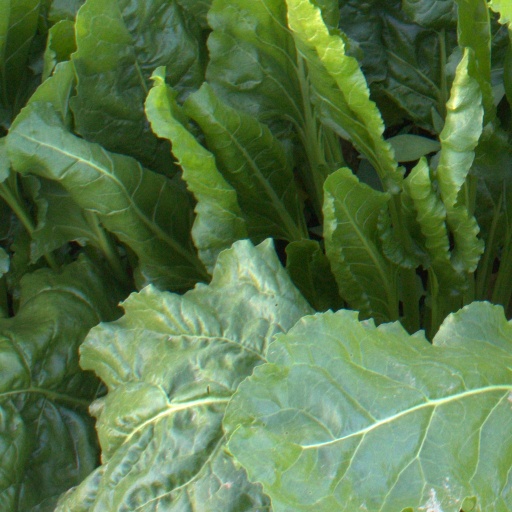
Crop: sugar beet